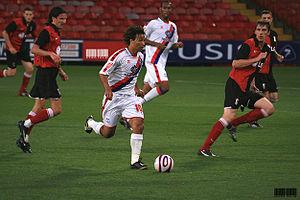
Nicholas Alberto Carle est un footballeur australien né le 23 novembre 1981 à Sydney. Il évolue au milieu du terrain au Sydney FC.